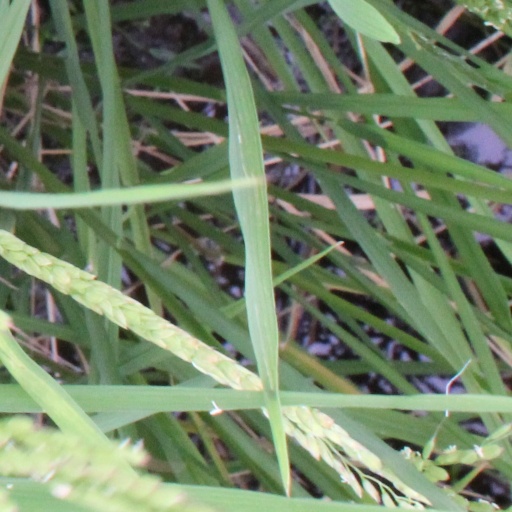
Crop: rice